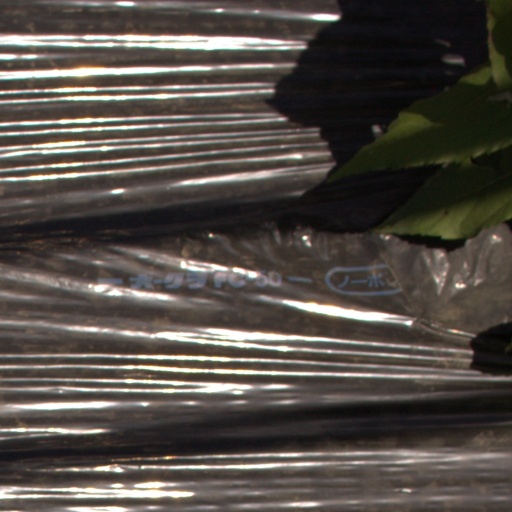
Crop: Jerusalem artichoke